The Usos

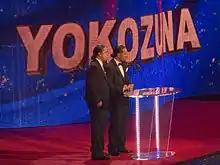
The Usos at the 2012 WWE Hall of Fame ceremony inducting their cousin Yokozuna

The Usos then began appearing on the fifth season of NXT in September 2011, by delivering post-match attacks on the team of Darren Young and JTG. The Usos then went on to defeat Young and JTG on the September 27 episode of "NXT Redemption". However, just like how The Usos debuted on NXT, they were attacked after their win by another debuting tag team, Curt Hawkins and Tyler Reks, and The Usos were defeated by Hawkins and Reks the next week. In the following months and into 2012, The Usos exchanged wins with Hawkins and Reks on NXT, while continually losing to Primo and Epico on SmackDown. They also feuded with JTG, who had become Tamina's boyfriend. In March 2012, The Usos began a feud with Darren Young and Titus O'Neil, after they mocked The Usos' pre-match Siva Tau. Although The Usos beat Young and O'Neil in tag team matches, they were continually defeated in singles matches. On the final episode of the fifth season of "NXT" on June 13, The Usos defeated Johnny Curtis and Michael McGillicutty.